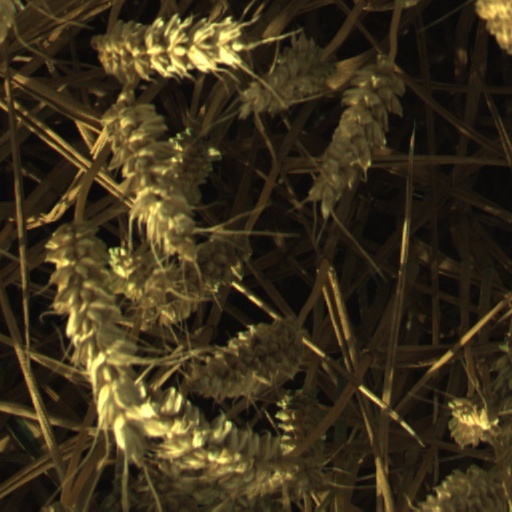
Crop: wheat